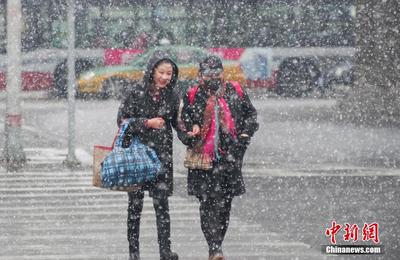
Weather: snow or frosty